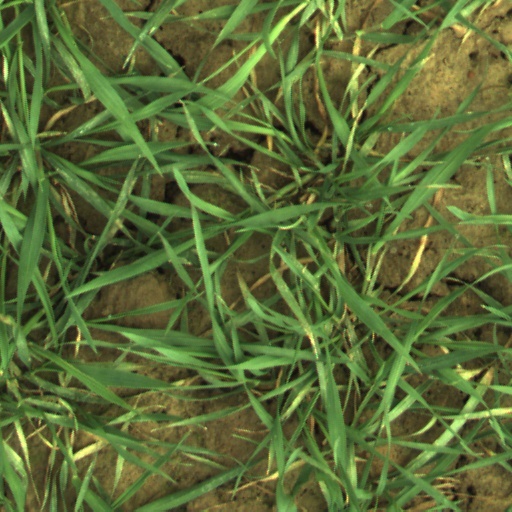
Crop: wheat